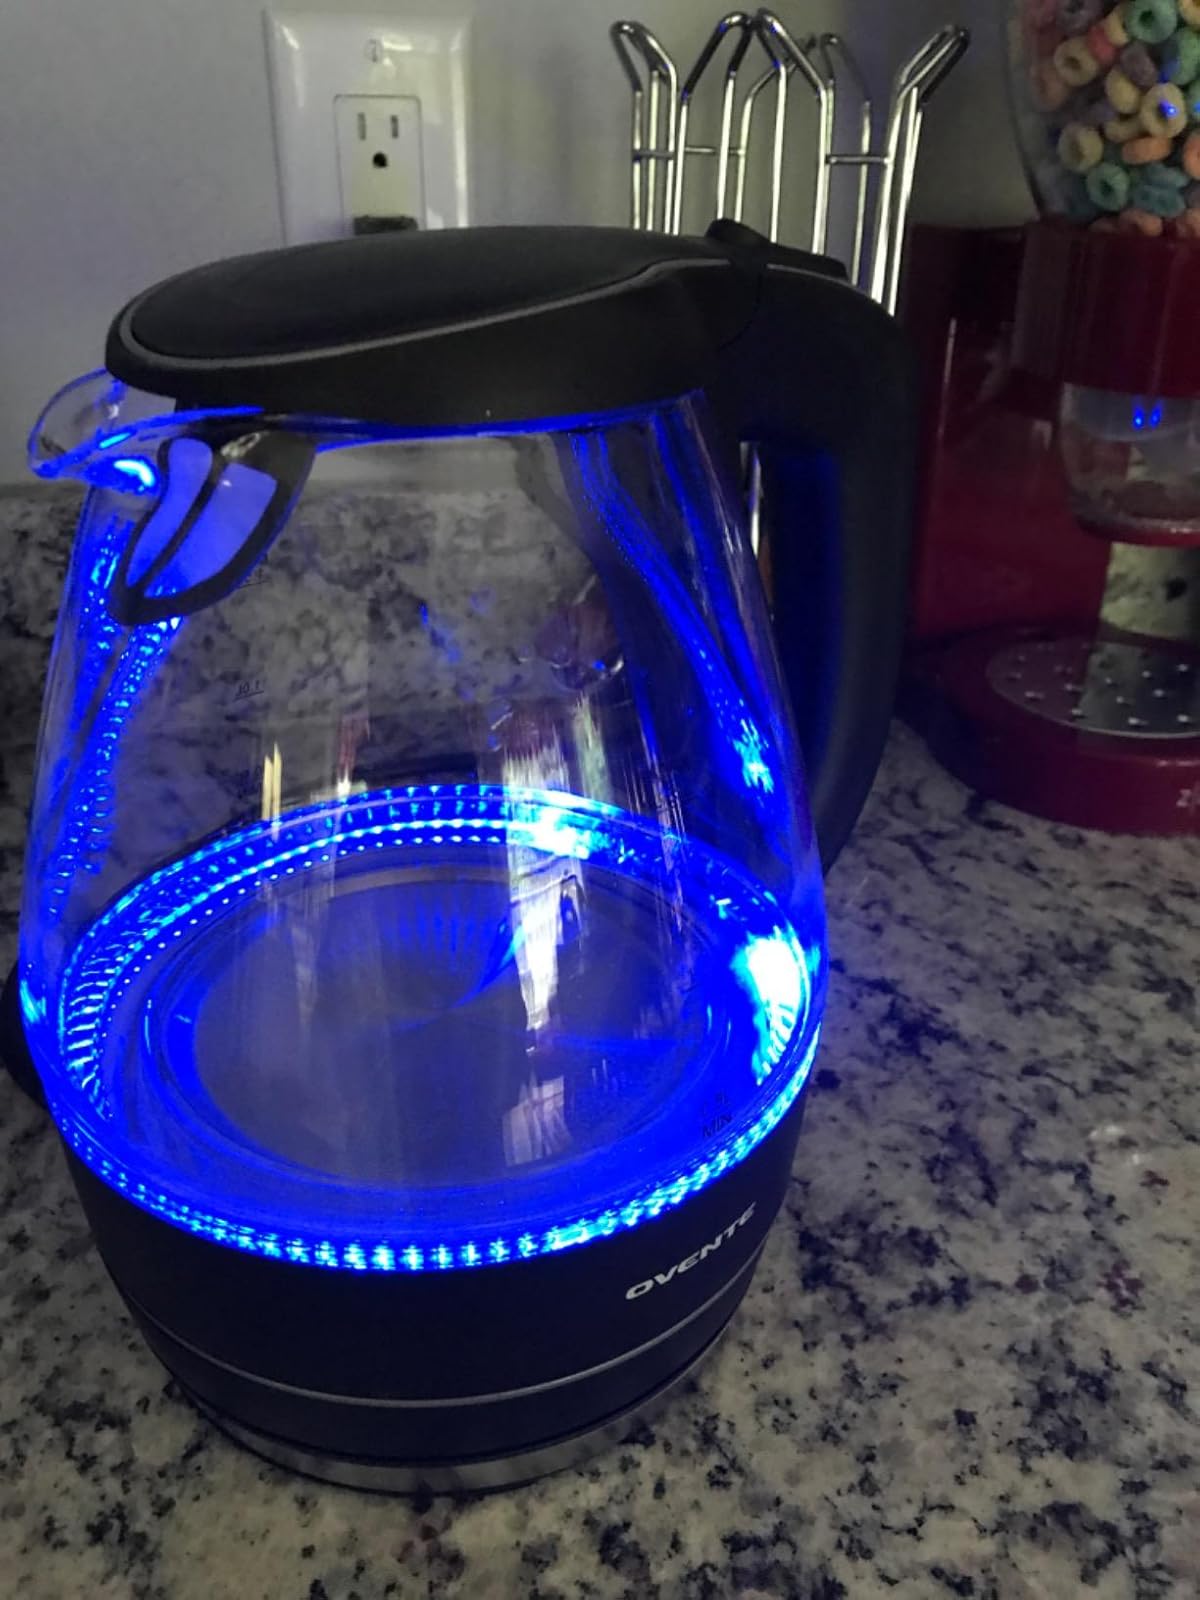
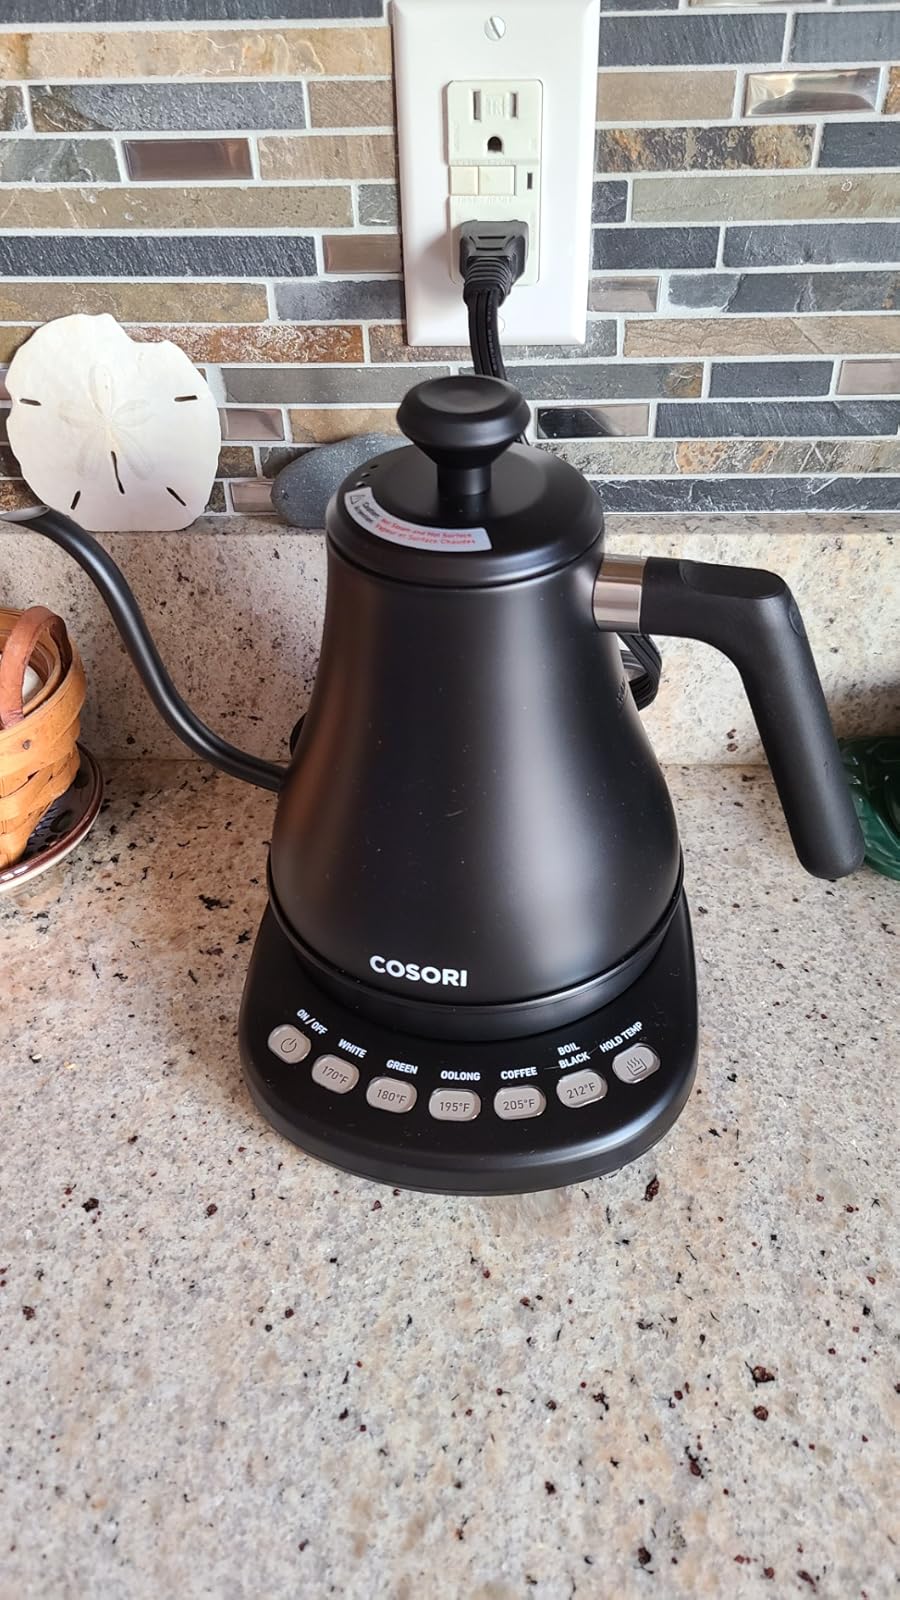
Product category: items_kettle
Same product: no